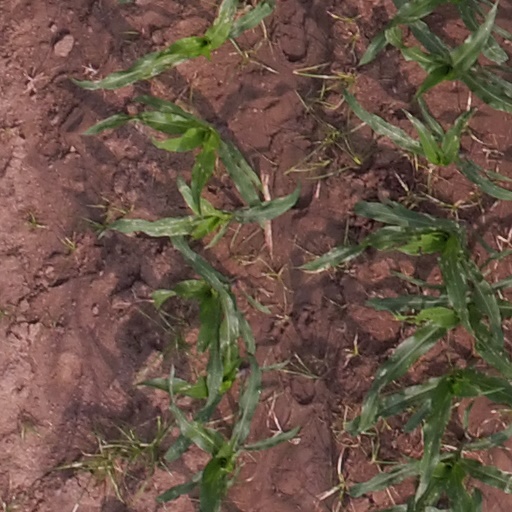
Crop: maize; corn